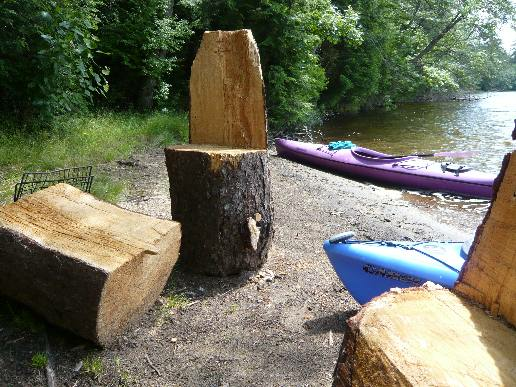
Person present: No